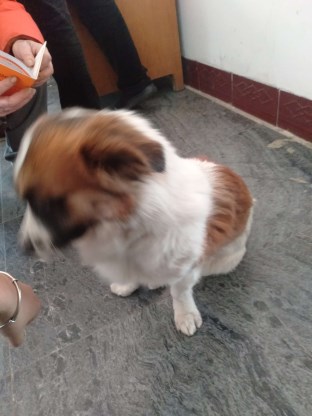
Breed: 3336-n000121-chinese_rural_dog